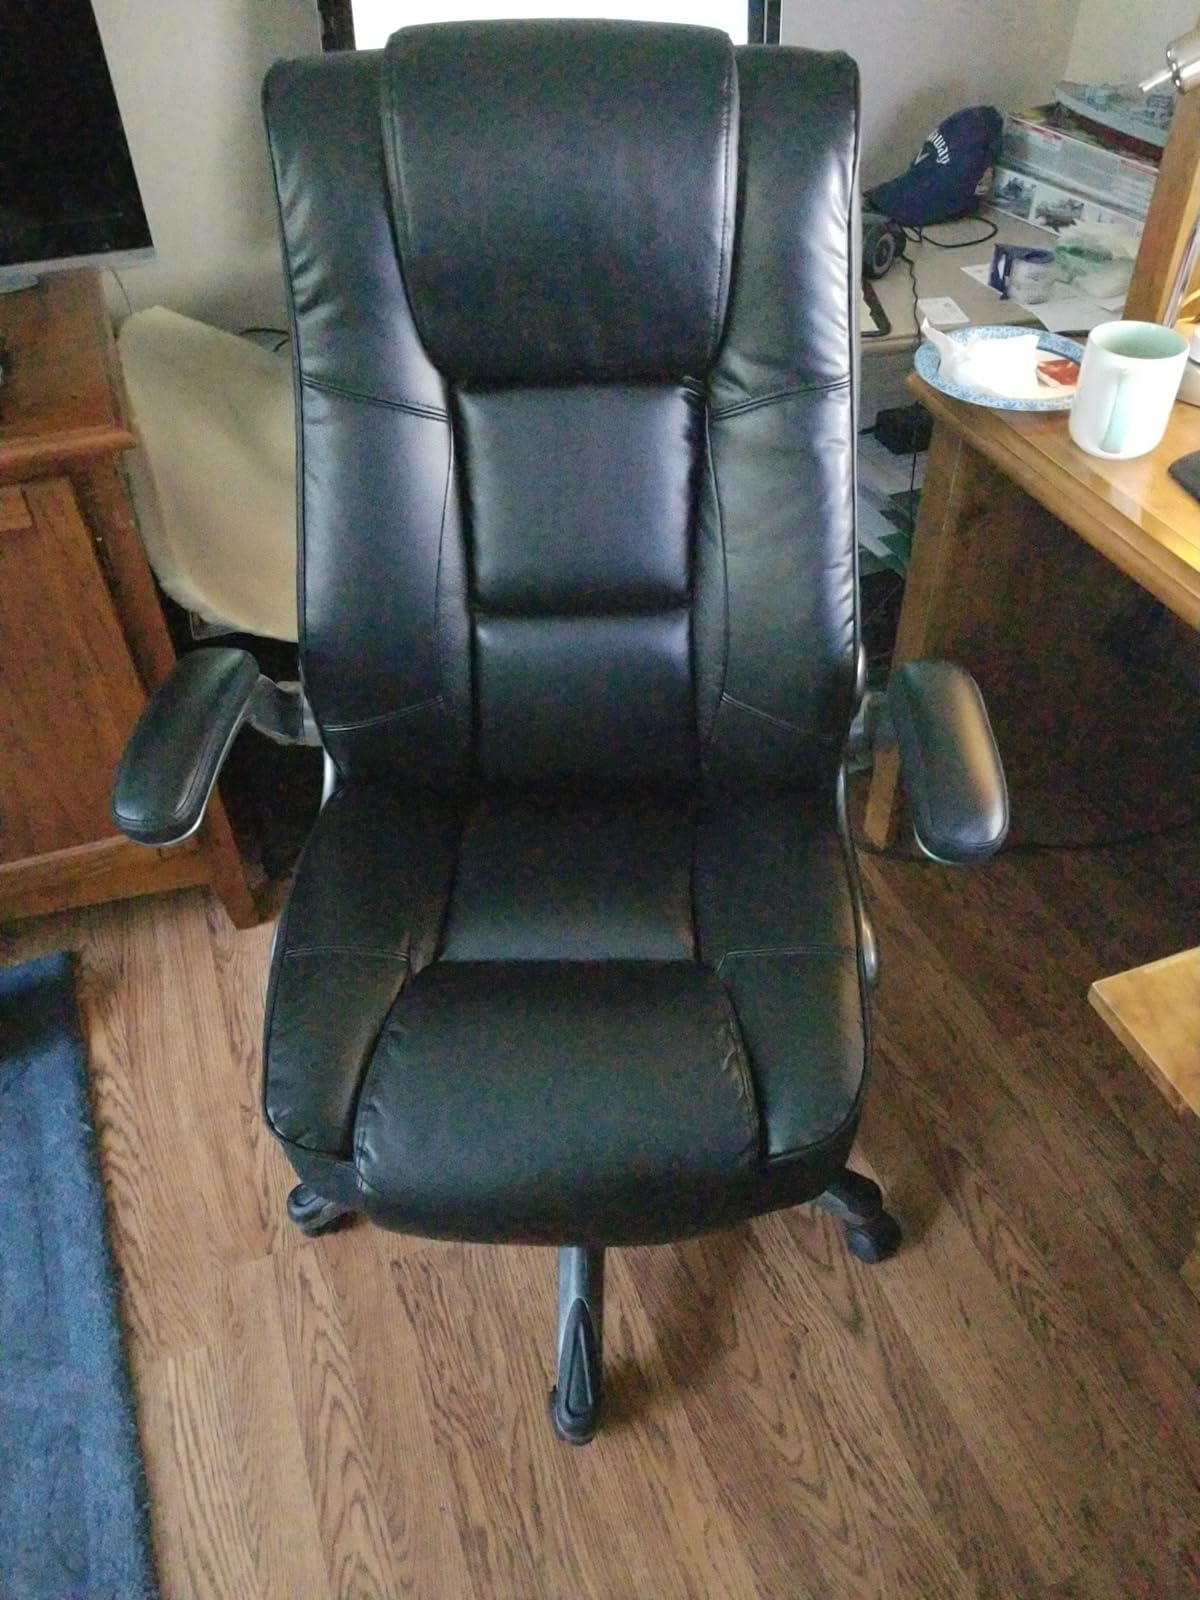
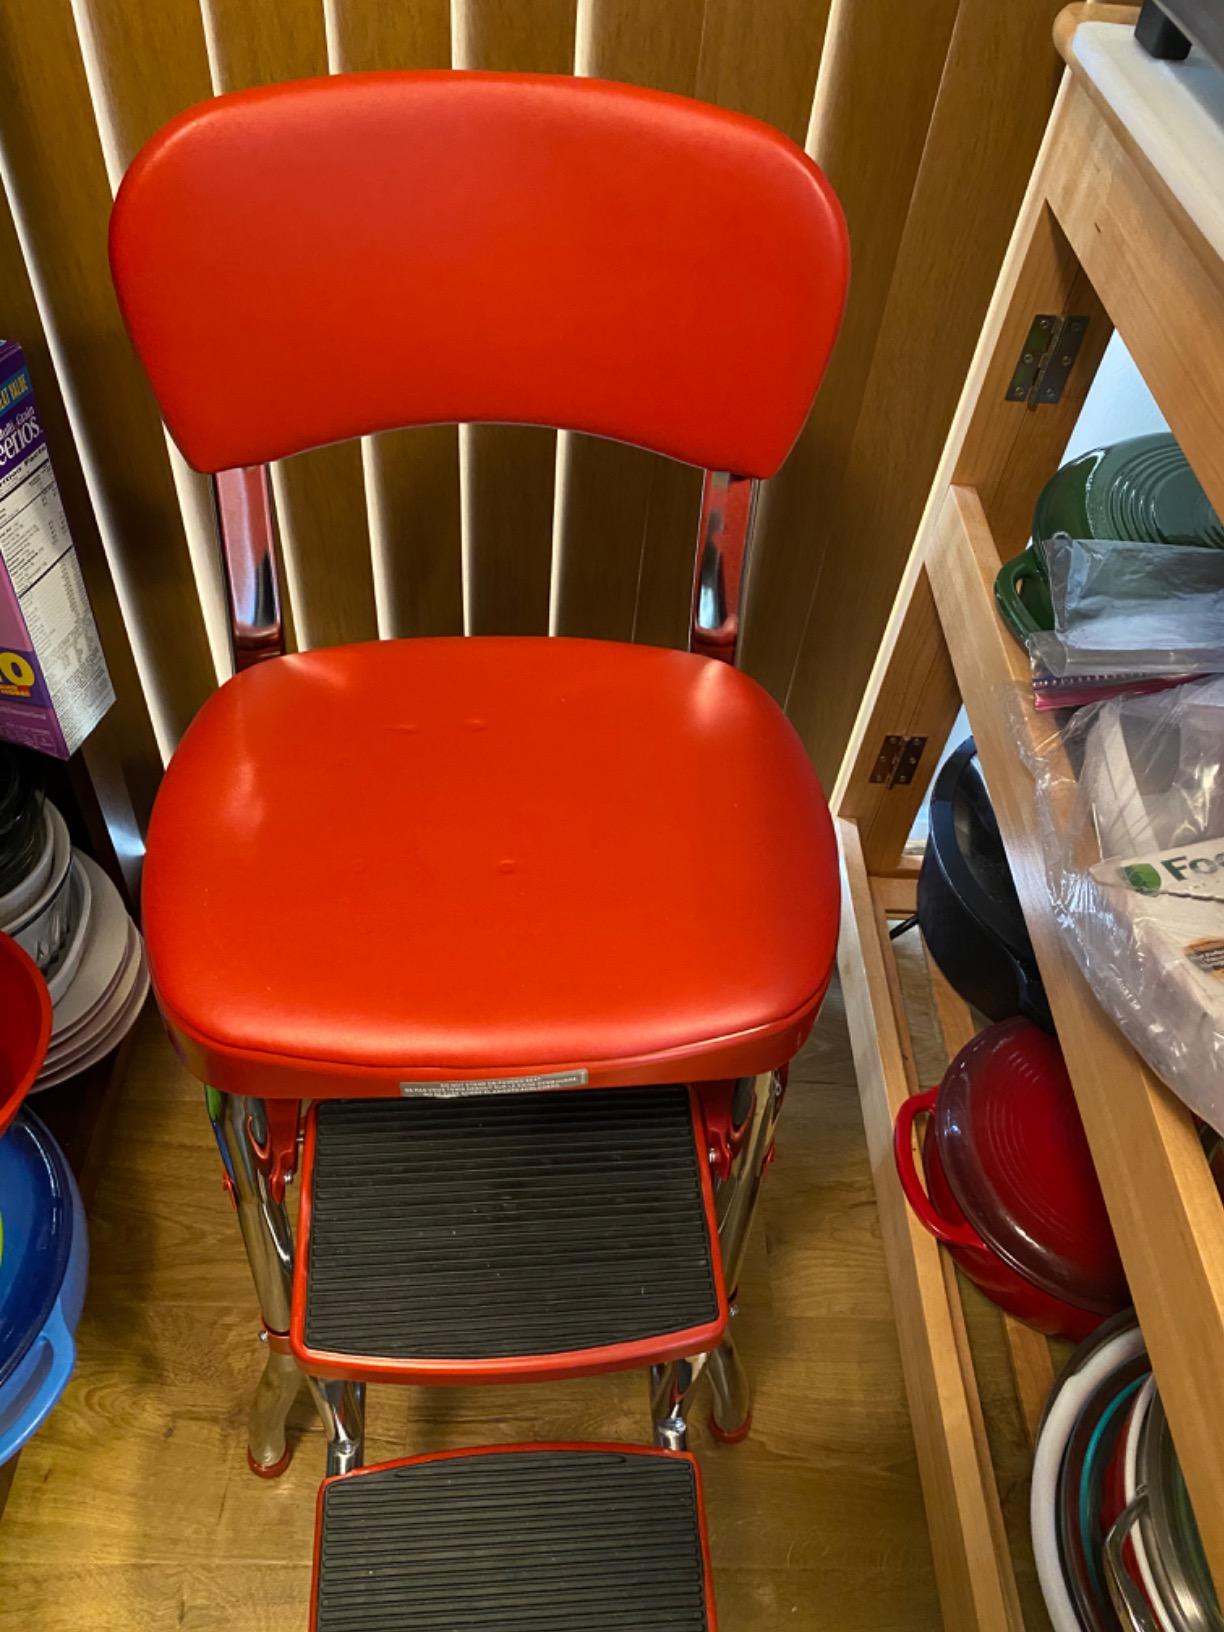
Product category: items_chair
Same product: no